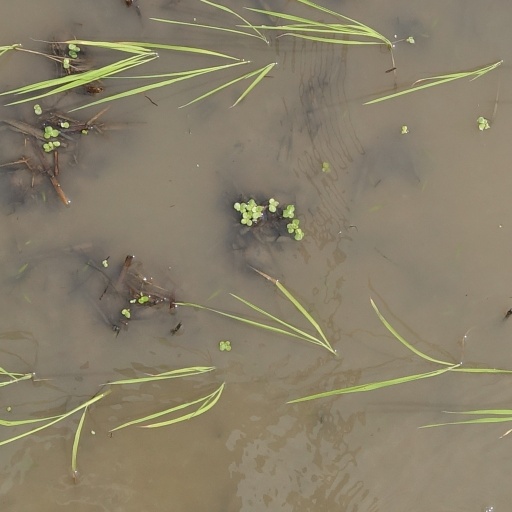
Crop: rice